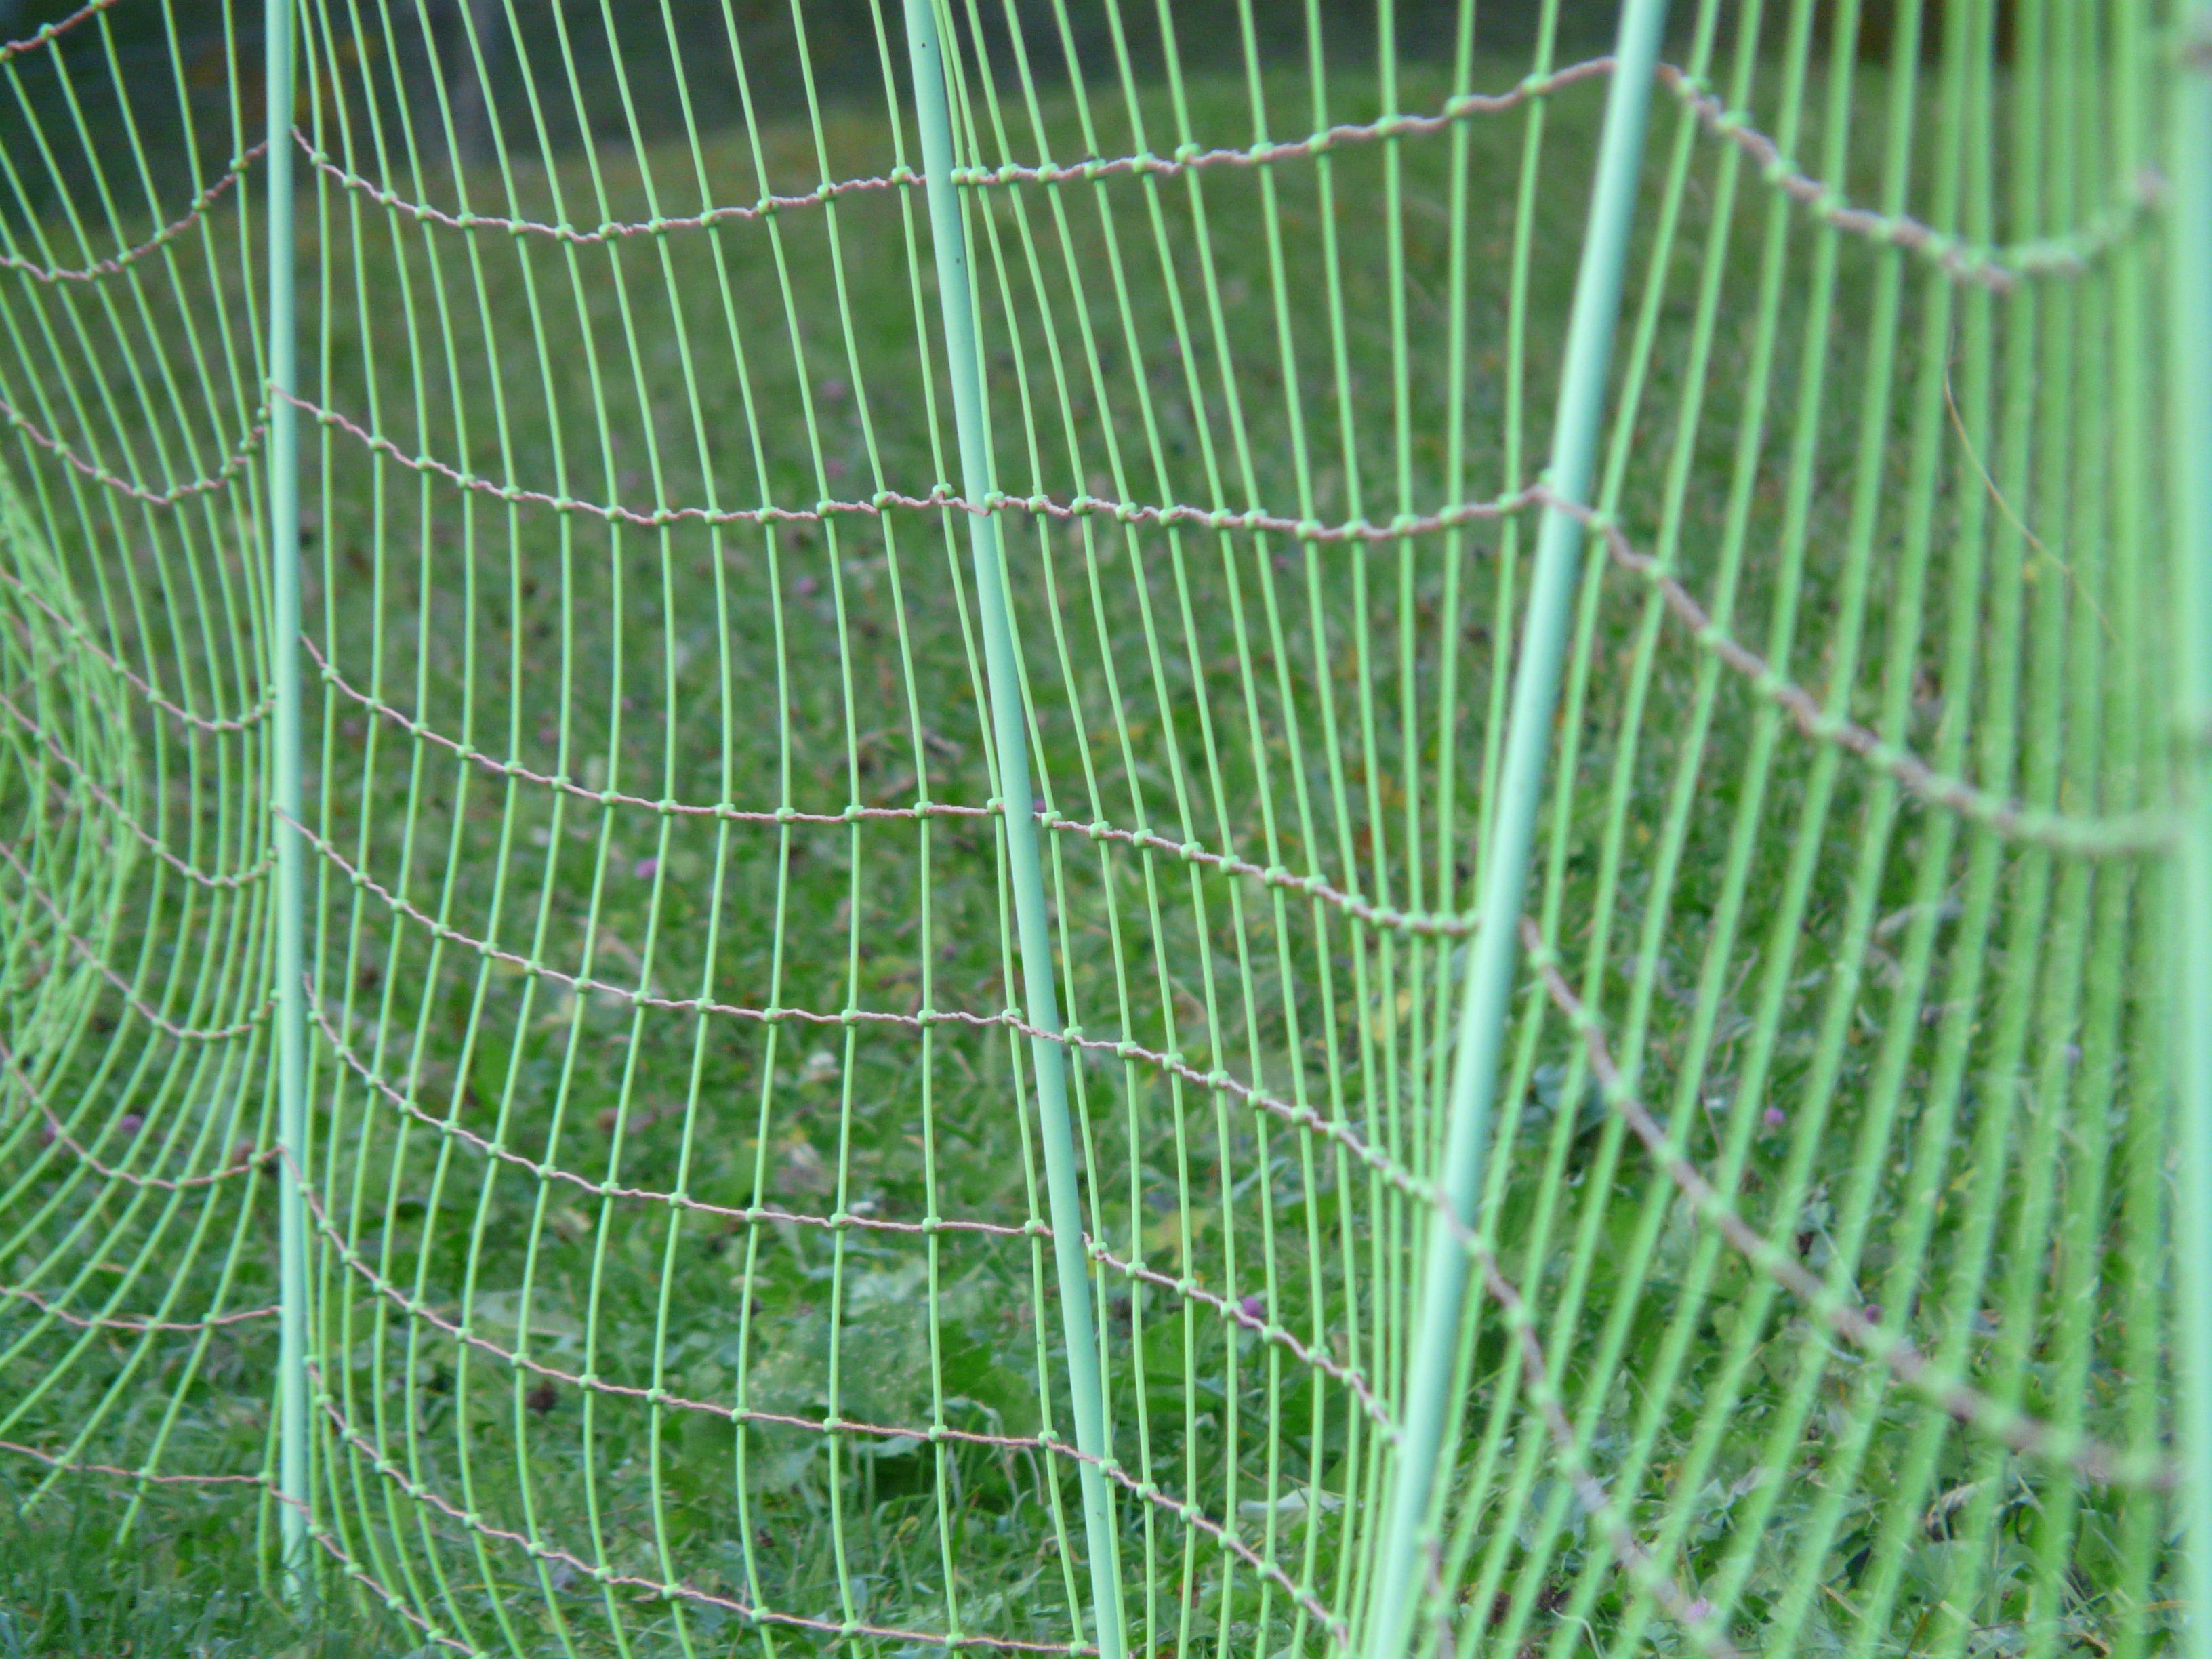
fence, post, meadow, leaf, wire, line, green, pasture, material, circle, invertebrate, spider web, braid, spider, net, rods, arachnid, pasture fence, demarcation, outdoor structure, chain link fencing